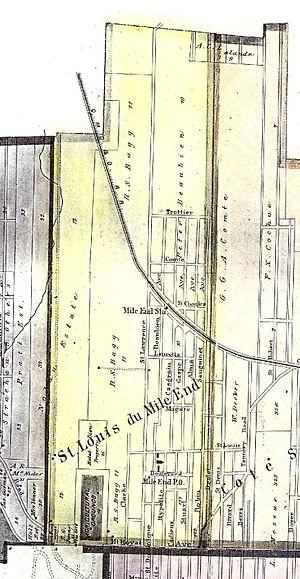
Territoire de Saint-Louis du Mile-End. Détail de la carte "" Villages of Cote St. Louis, St. Louis du Mile End, Outremont and Cote des Neiges "", publiée dans l'Atlas of the City and Island of Montreal de Henry W. Hopkins, Montréal, Provincial Surveying and Publishing Co., 1879, p. 90-91."
Le Mile End est un quartier de la ville de Montréal, Québec, Canada. Il est un des six quartiers de référence de l'arrondissement Le Plateau-Mont-Royal.